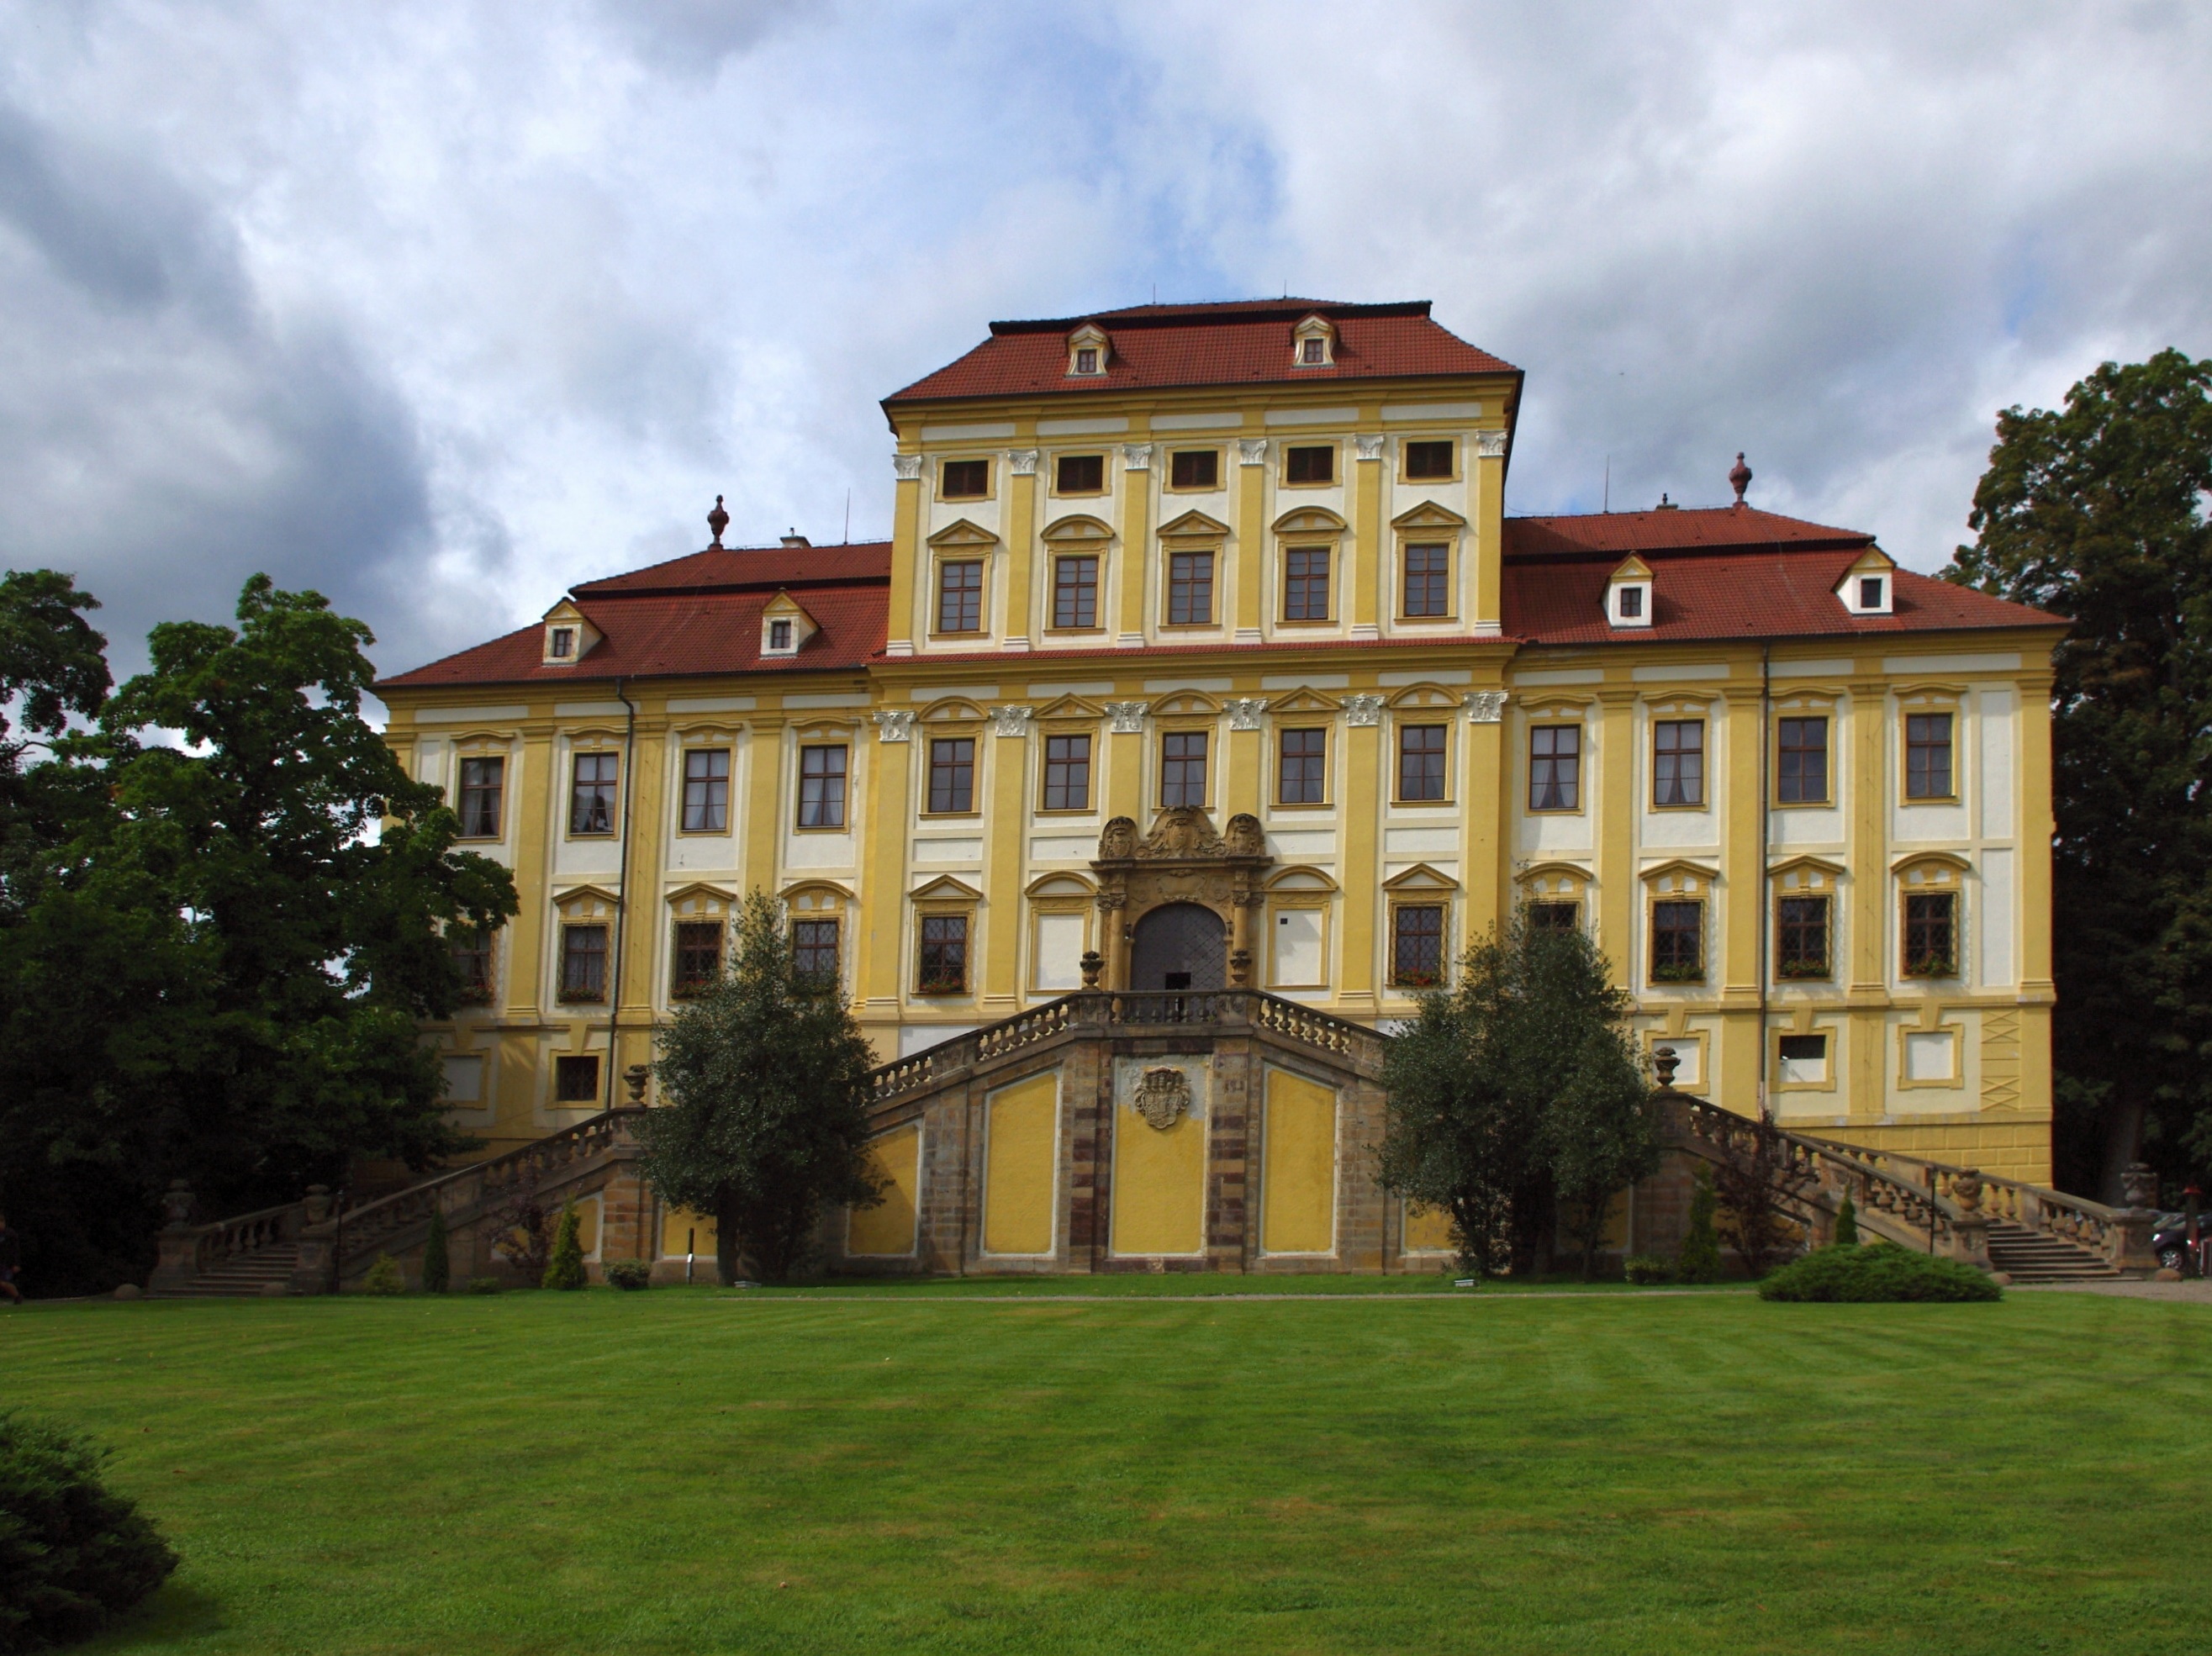
architecture, sky, mansion, house, building, restaurant, chateau, palace, home, travel, castle, facade, tourism, clouds, hotel, monastery, abbey, estate, czech republic, manor house, statuary, stately home, jan brokoff, red castle, jirkov